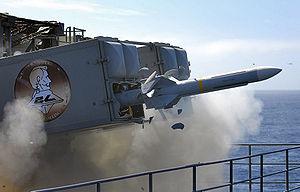
Lancement d'un missile mer-air Sea Sparrow depuis le porte-avions américain USS Abraham Lincoln (CVN 72).
Le RIM-7 Sea Sparrow est un missile mer-air anti-aéronefs et anti-missiles à courte portée, conçu aux États-Unis. Utilisé depuis les navires de guerre il est principalement destiné à les protéger des attaques de missiles anti-navires.